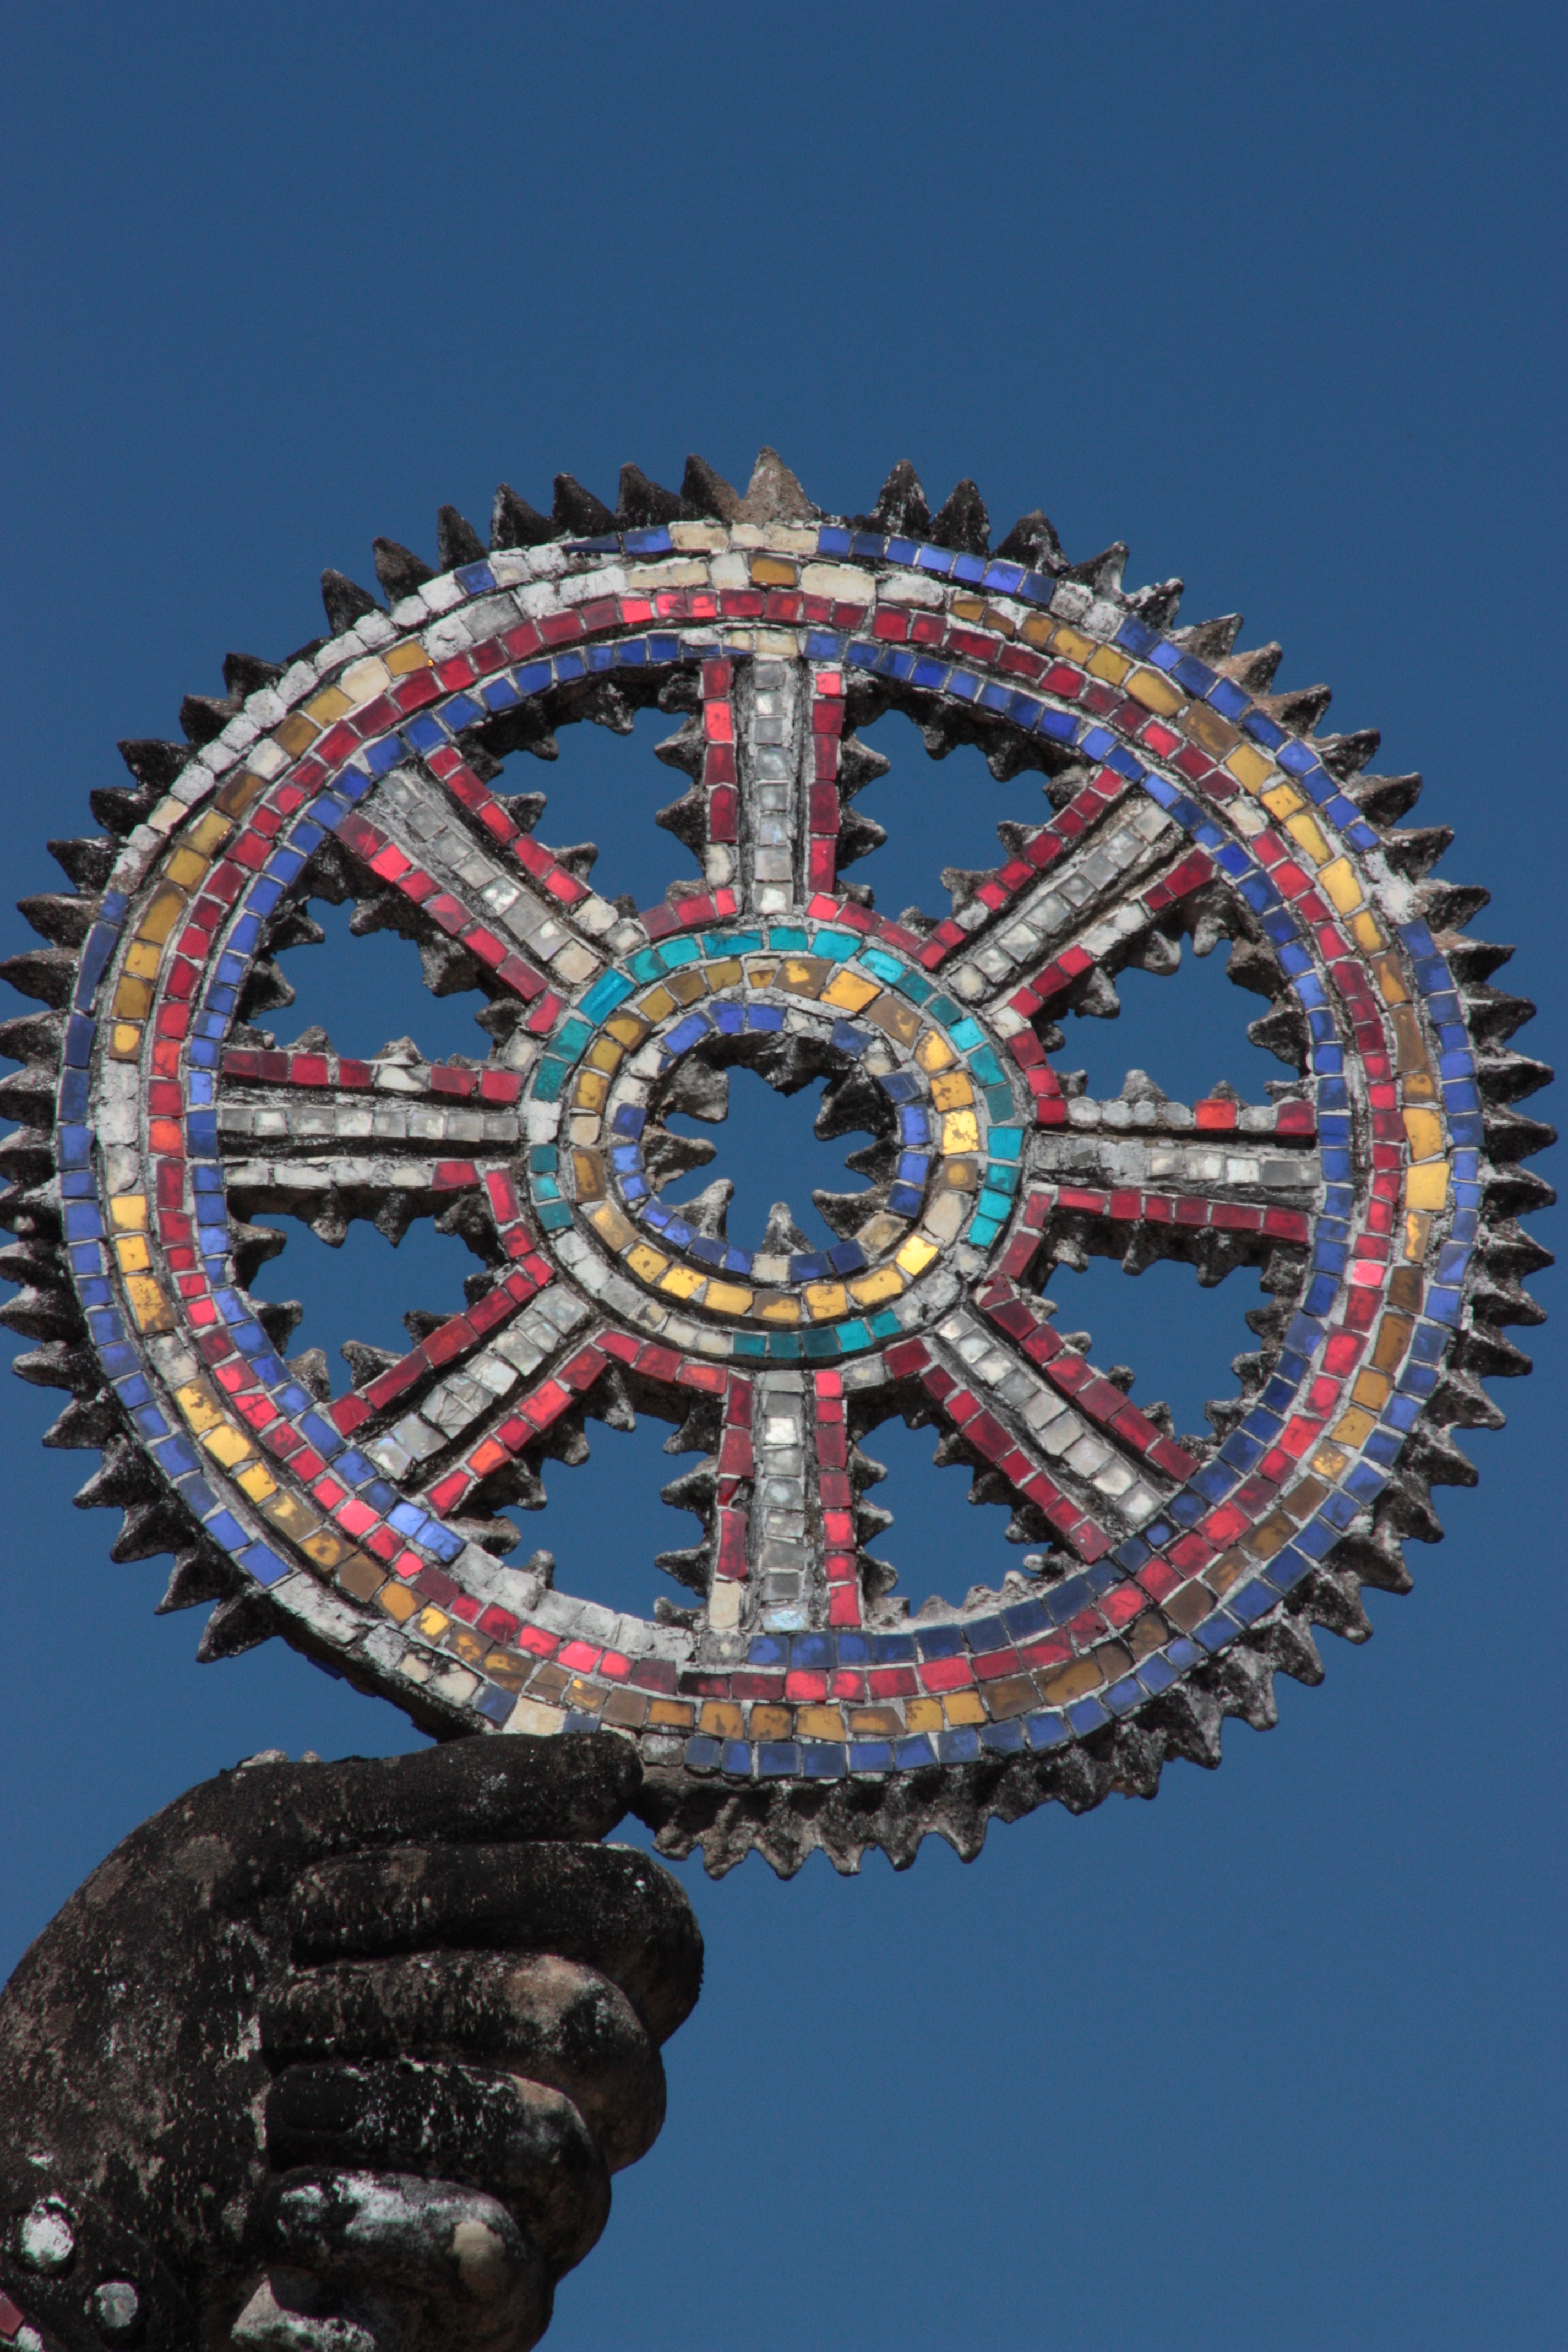
creative, wheel, texture, decoration, pattern, geometric, amusement park, park, circle, ornament, design, symmetry, mosaic, style, spectrum, tribal, backdrop, amusement ride, outdoor recreation